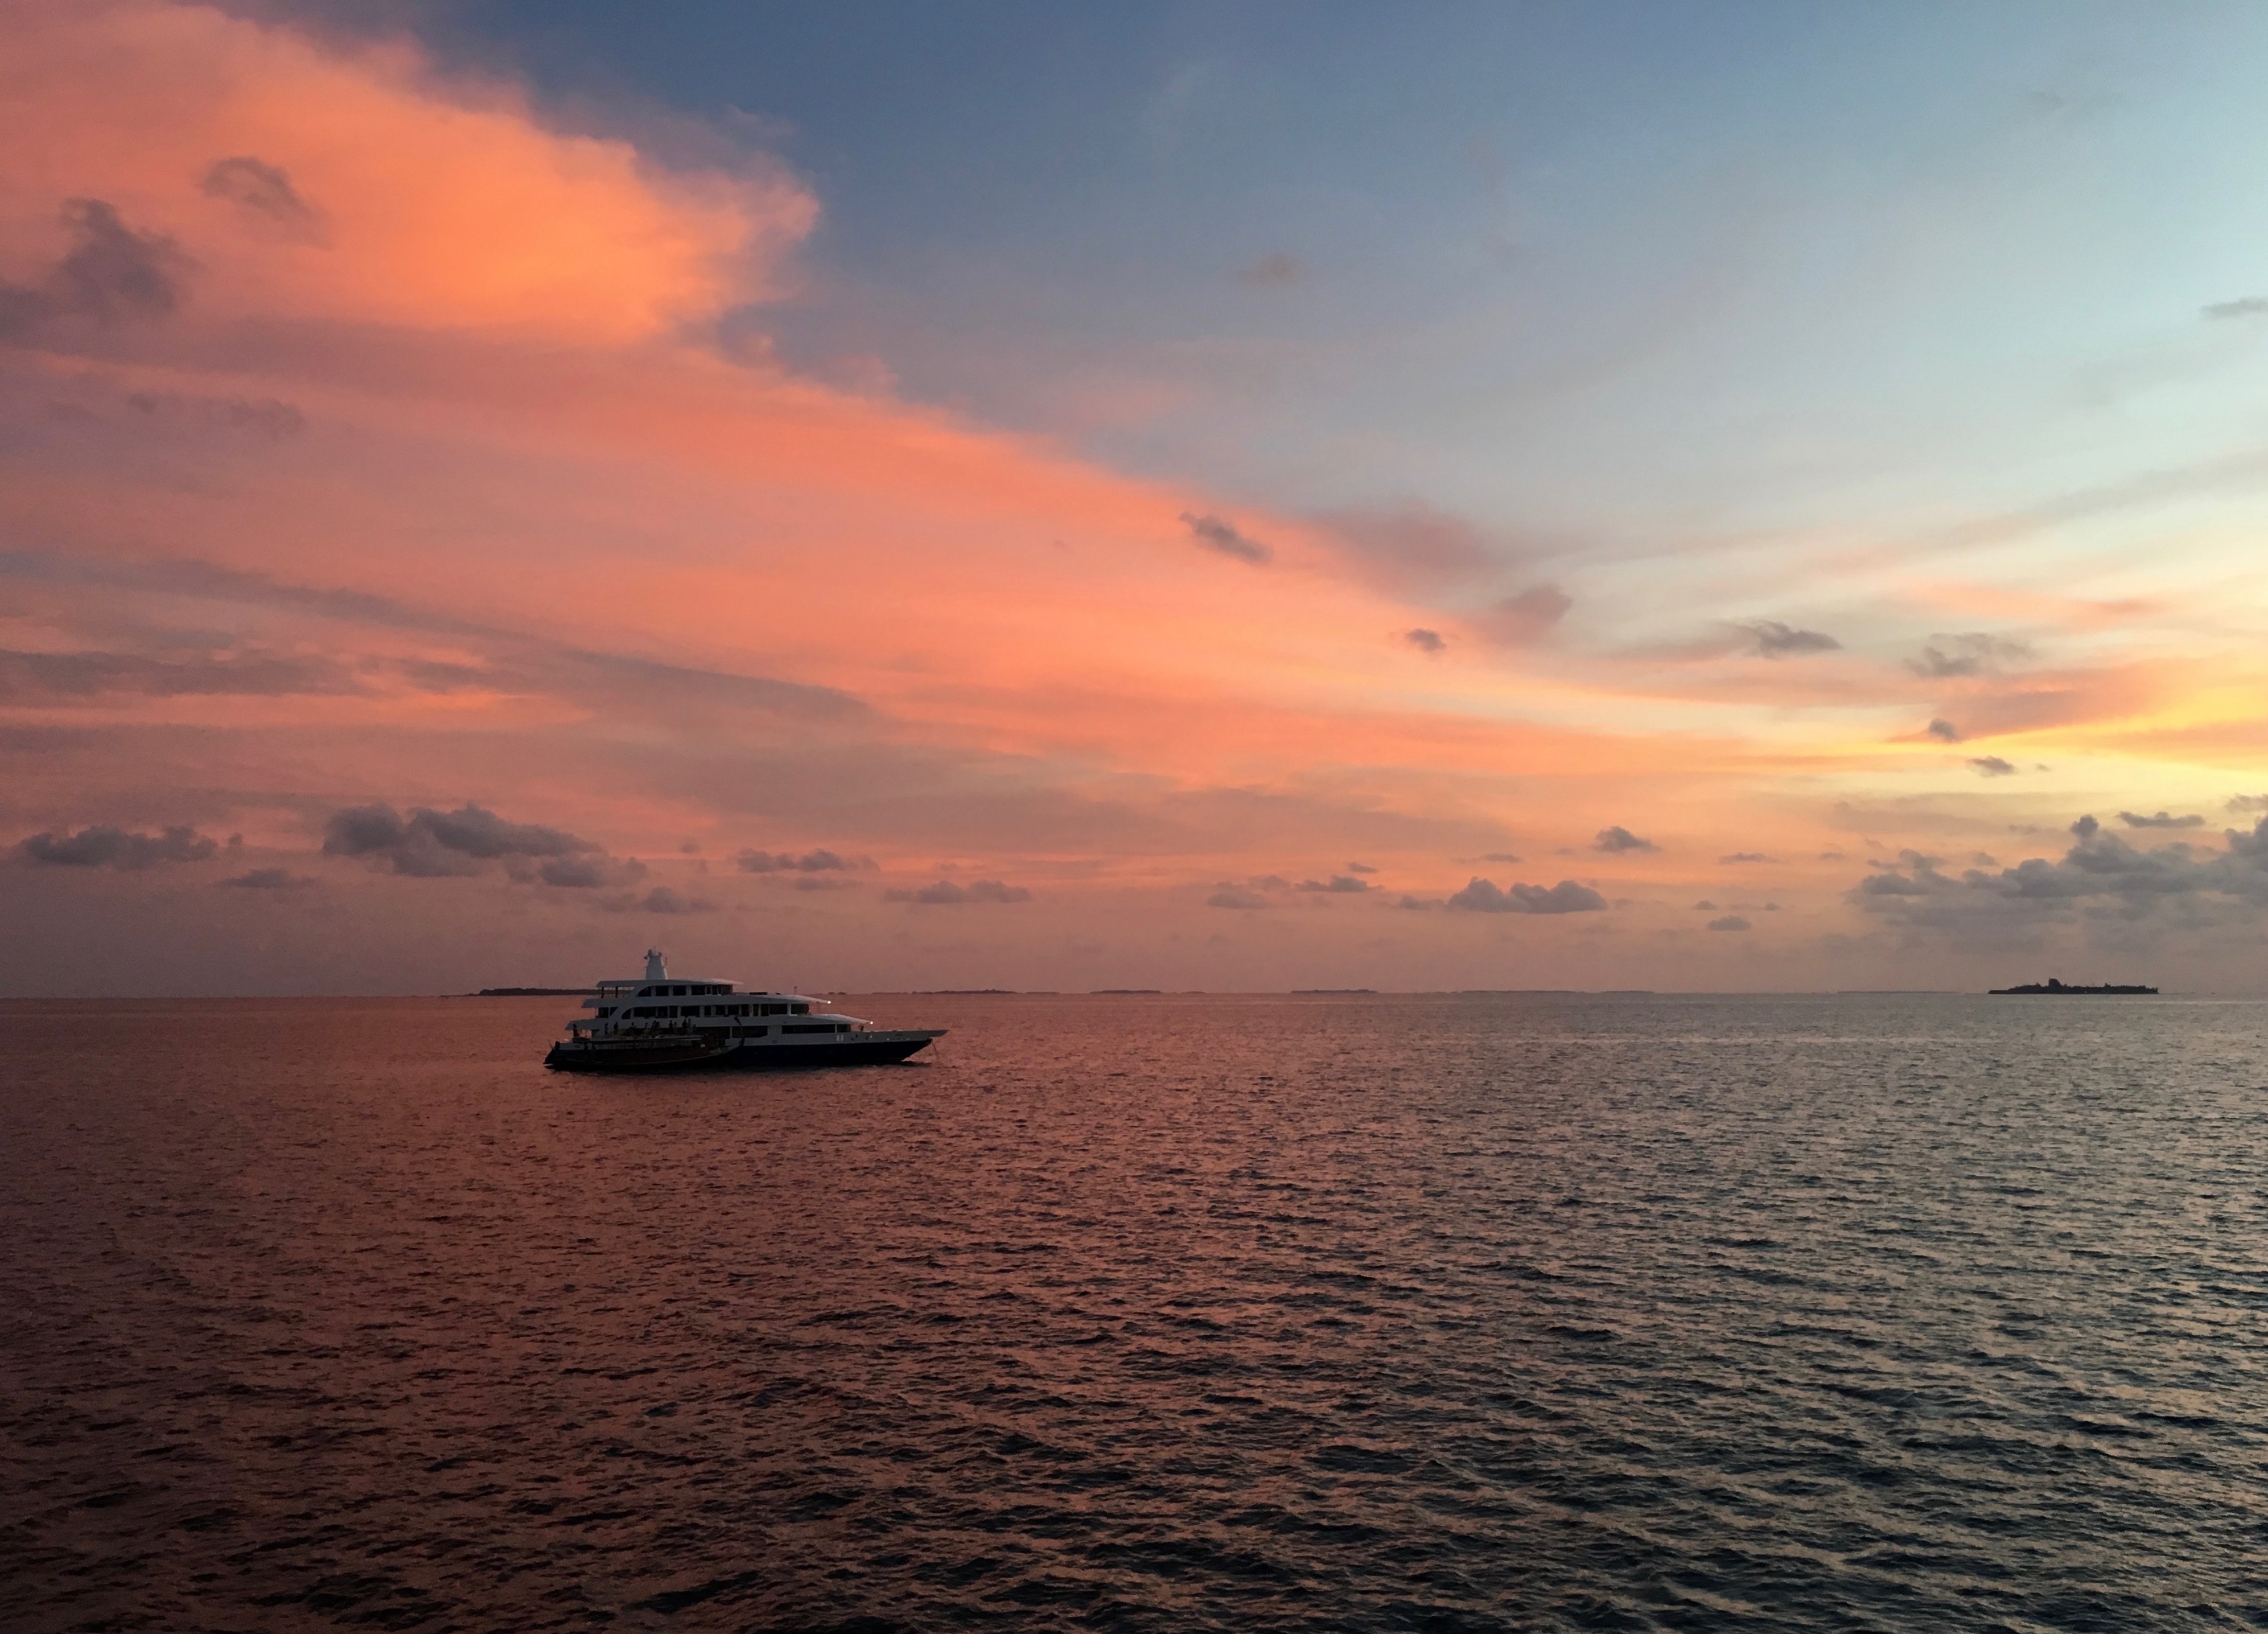
beach, sea, coast, ocean, horizon, cloud, sunrise, sunset, morning, dawn, dusk, evening, vehicle, bay, afterglow, white cloud, the sea, wind wave